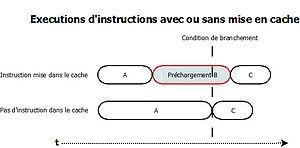
Le WCET ou Worst Case Execution Time, en français pire cas de temps d’exécution, équivaut au plus long temps d’exécution d’un programme informatique.